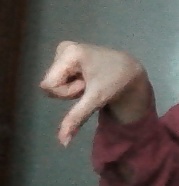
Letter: waw